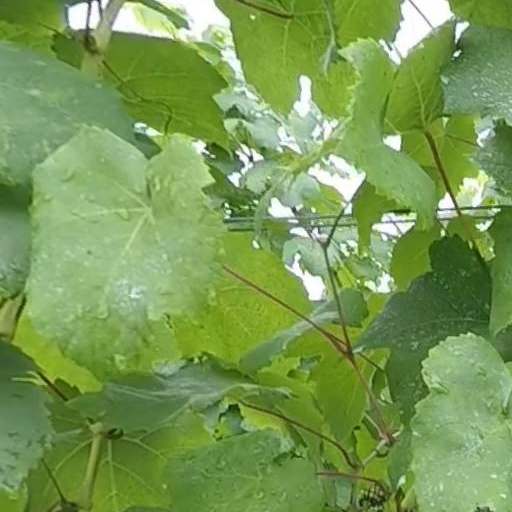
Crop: grape